Acrobatty Bunny

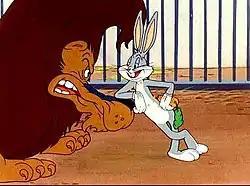
Bugs Bunny meets Nero the Lion, animated by Richard Bickenbach.

Bugs Bunny has an encounter with Nero, a lion residing above his rabbit hole amidst the setup of a circus. Bugs navigates a series of comical escapades as he evades Nero's attempts to capture him, leading to a lively chase throughout the circus grounds.